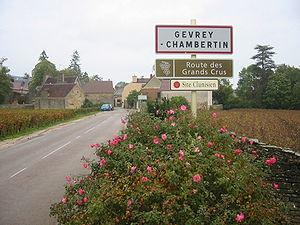
Panneau d'entrée de Gevrey Chambertin en Bourgogne
Les rosiers de vigne sont des plants de rosier occasionnellement plantés au début des rangs de vignes, en tête de parcelle de vignobles, pour aider les viticulteurs à détecter naturellement les contaminations de certaines maladies de la vigne.
Gevrey-Chambertin est une commune française viticole, située à 15 km au sud de Dijon dans le département de la Côte-d'Or et fait partie de la région Bourgogne-Franche-Comté.